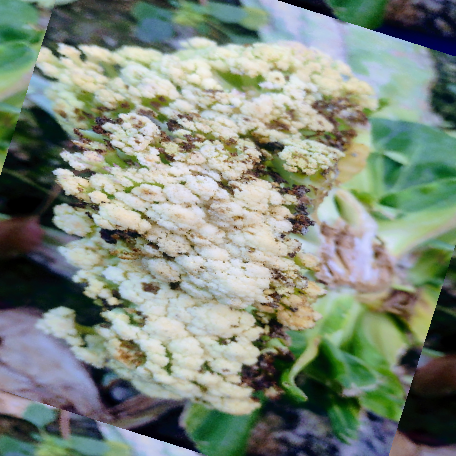
Label: Bacterial spot rot